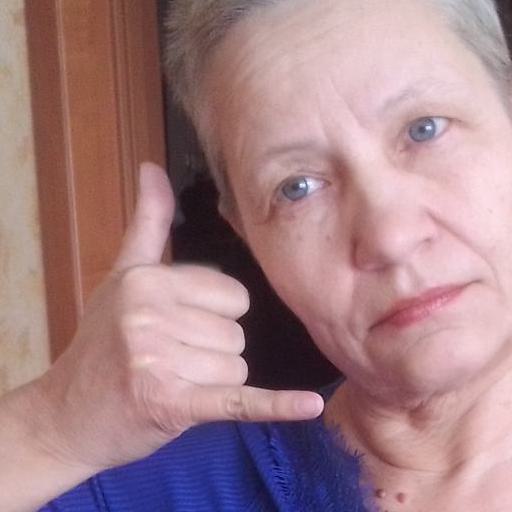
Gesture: call